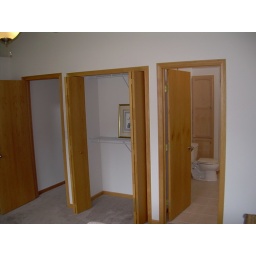
Small closet and bathroom in Master bedroom. (hallway door to left)